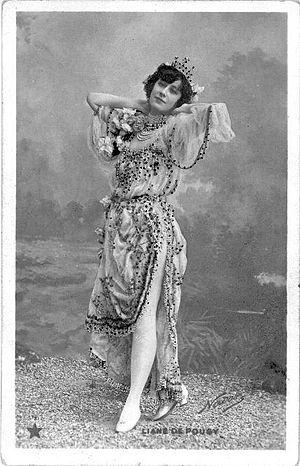
Anne-Marie Chassaigne, dite Liane de Pougy, épouse d’Armand Pourpe puis, par son second mariage, princesse Ghika, est une danseuse et courtisane française de la Belle Époque, puis religieuse, née à La Flèche le 2 juillet 1869 et morte à Lausanne le 26 décembre 1950.
Marie-Thérèse Gamalery dite Madame Mariquita, née à Alger ou Aumale en 1838 ou en 1840 et morte dans le 9ᵉ arrondissement de Paris le 5 octobre 1922, est une danseuse espagnole qui reste célèbre comme chorégraphe et maîtresse de ballets dans différents théâtres parisiens de 1871 à 1920.